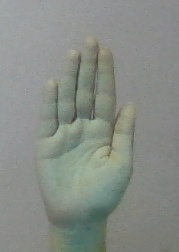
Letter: seen